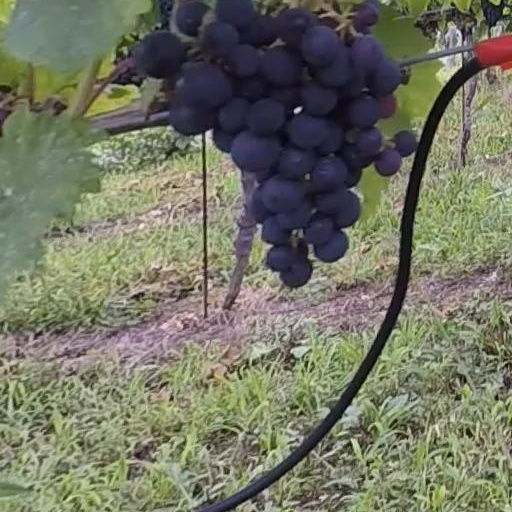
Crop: grape